Shane Buechele

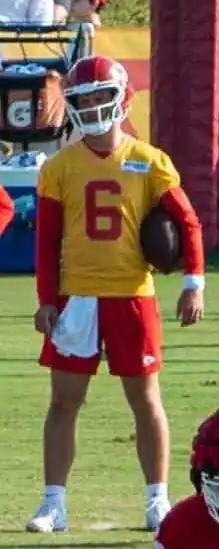
Buechele with the Kansas City Chiefs in 2022

Shane Buechele (born January 8, 1998) is an American professional football quarterback for the Buffalo Bills of the National Football League (NFL). He played college football for the Texas Longhorns and the SMU Mustangs.